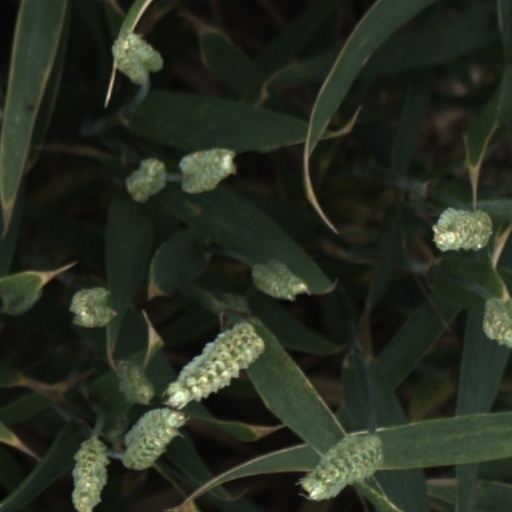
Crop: wheat